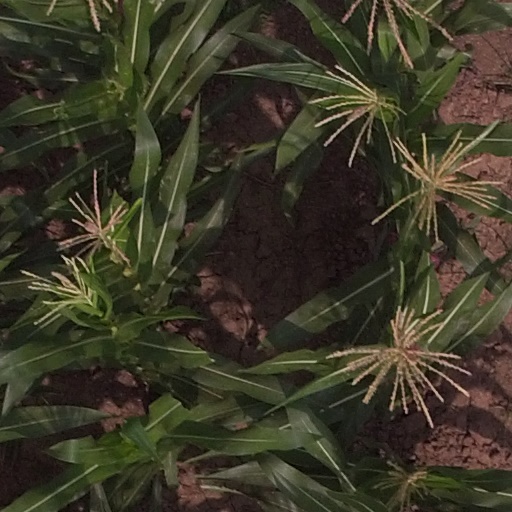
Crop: maize; corn